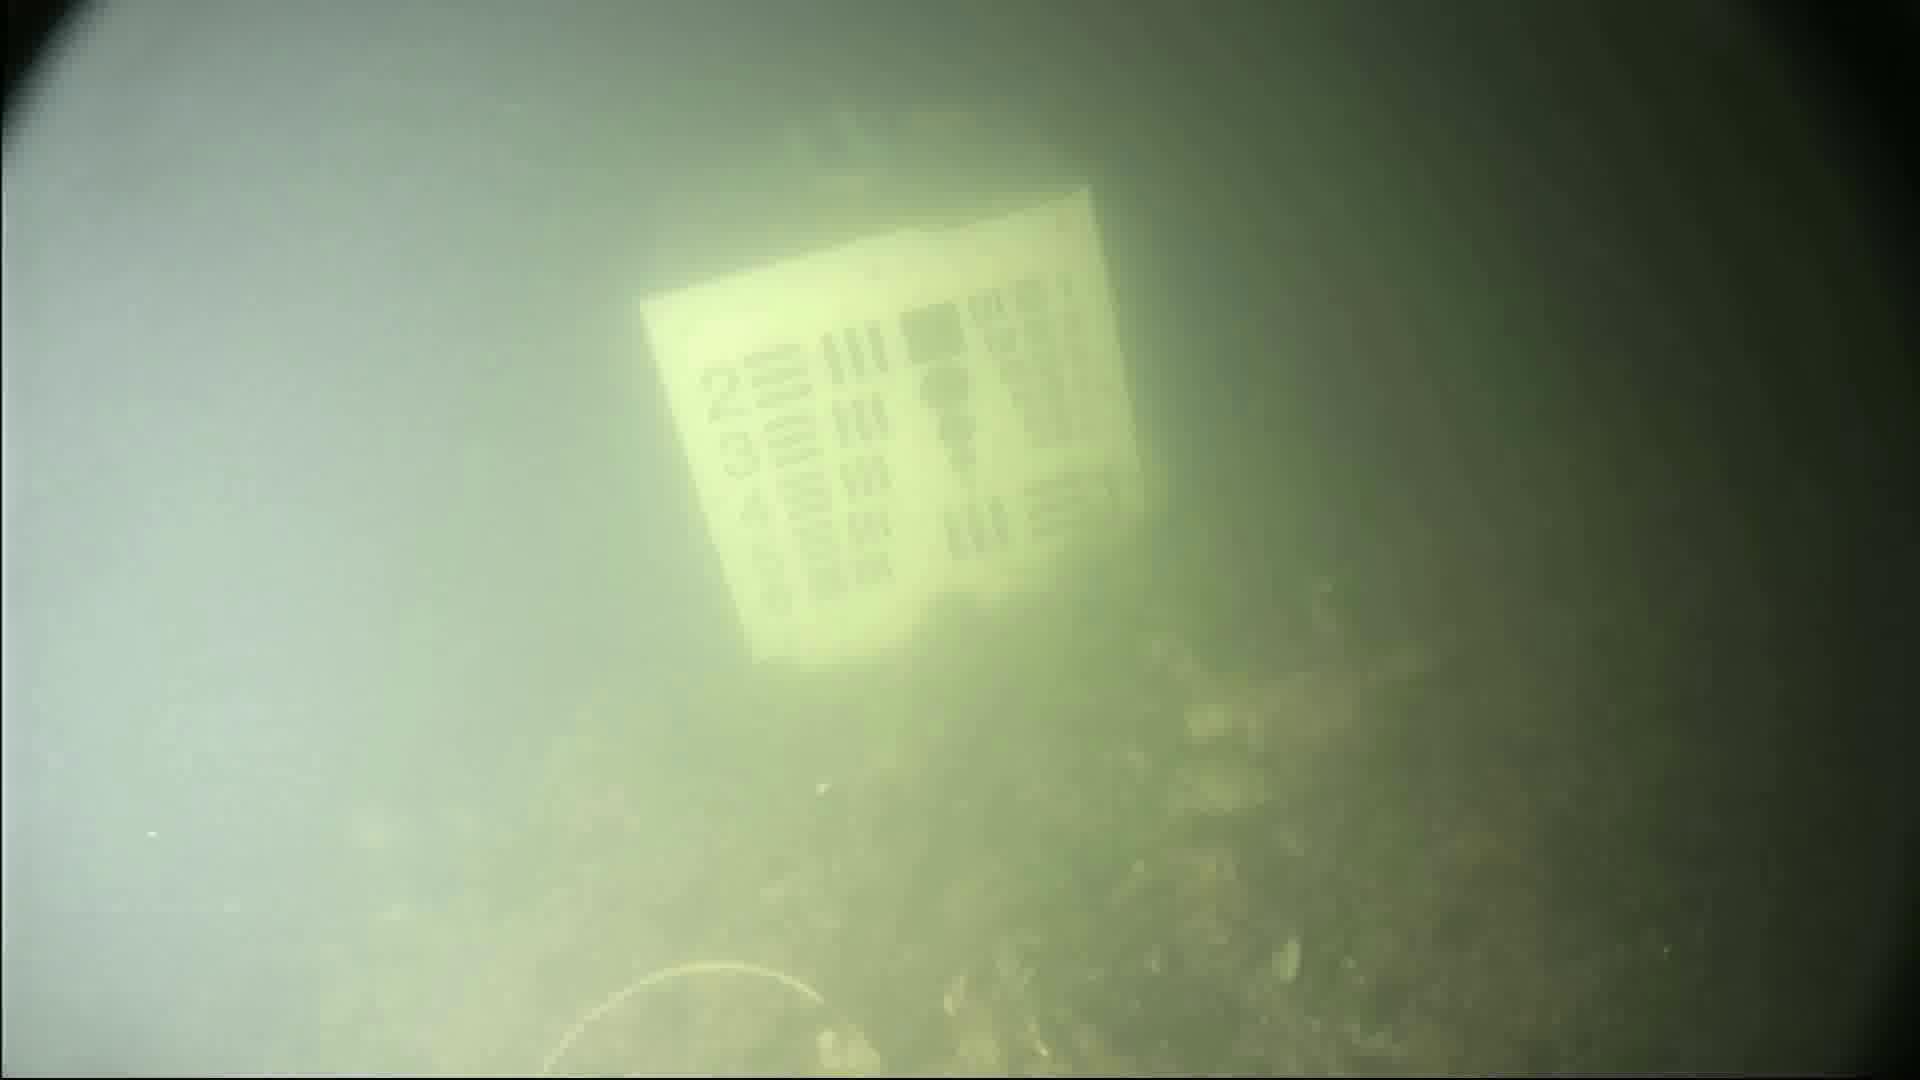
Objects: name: crab